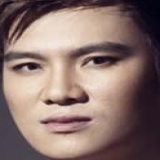
ca sĩ Lâm Chấn Huy